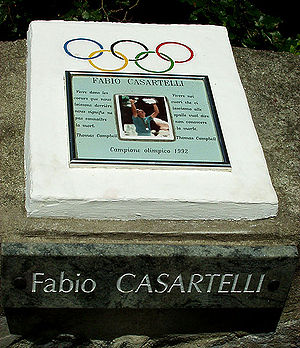
Fabio Casartelli
Fabio Casartelli var en italiensk cykelrytter. Hans største sejr kom under OL 1992 i Barcelona, da han vandt landevejsløbet. I løbet af hans karriere nåede han at køre for Ariostea, ZG Mobili og Motorola. Han døde under en nedkørsel fra Col de Portet d'Aspet under Tour de France 1995.